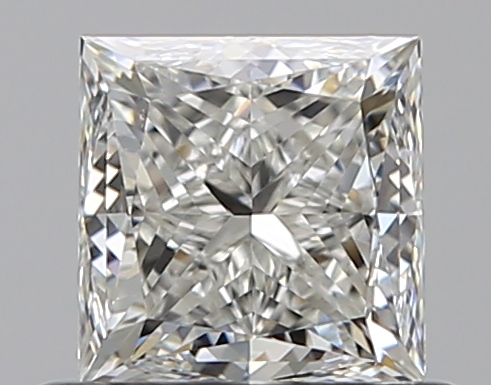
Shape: princess
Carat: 0.71
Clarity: VVS2
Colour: I
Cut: GD
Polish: EX
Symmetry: VG
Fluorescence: N
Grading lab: GIA
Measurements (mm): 4.55 x 4.49 x 3.57